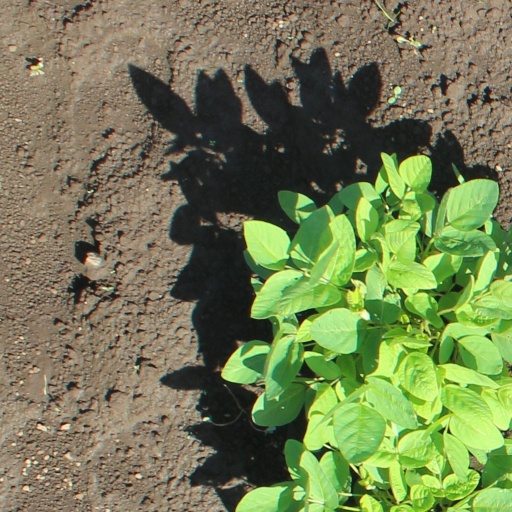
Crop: soybean